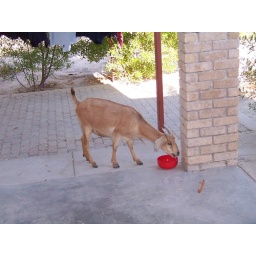
This goat was in our yard getting some water from Shatchel's water bowl. Only in Namibia!!!